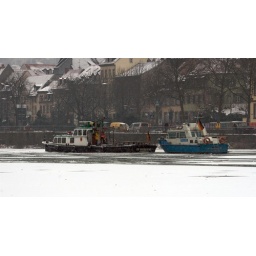
Neckar @ Heidelberg. Police patrol boat #10, stationed @ Heidelberg, in the dead water behind the ice-breaker Karl Friedrich Wiebeking.